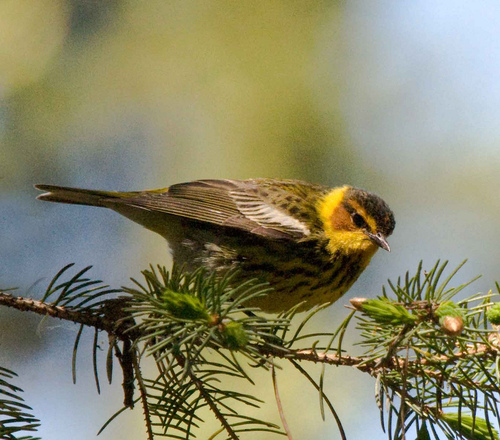
a small brown bird has a light brown superciliary along with bright yellow feathers that begin under the chin.
this bird is yellow and black in color with a tiny black beak and brown eye ring.
this colorful bird has an orange eye patch, brown horizontal eye brow, yellow nape and throat, and yellow along its breast with black stripes.
the bird has a long brown tail, a brown back, a yellow breast and belly, and a small black beak.
this bird is brown, white, and yellow in color with a small sharp beak, and black eye rings.
this gray bird has a yellow head with a gray crown and a small pointed beak.
a very small bird with distinct yellow colorings around the neck, breast, and belly and dark brown colorings on the wings and on top of the head.
the bird has a short and sharp beak with a yellow neck.
this small bird has a pointed bill dark brown crown, with a black stripe through the eyes and layers of orange and yellow outside rings with brown with black stripe wings.
a small brown bird, with a yellow nape, and a small pointed bill.
Species: Cape May Warbler